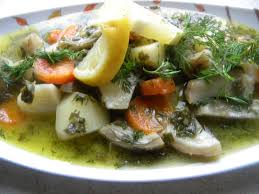
Yemek: enginar